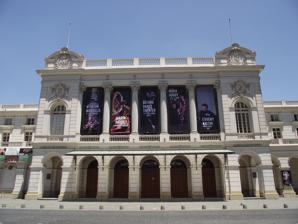
Building: Municipal Theatre of Santiago
Country: Chile
Year built: 1857
Municipal Theatre of Santiago, National Opera of Chile National Opera of Chile Address Agustinas 794 Santiago Metropolitan Region Santiago, Chile Capacity 1,500 Opened September 17, 1857 Website http://www.municipal.cl/ The Teatro Municipal , National Opera of Chile is the most important stage theatre and opera house in Santiago , Chile . History and overview The Chilean government ceded a significant parcel of land in downtown Santiago to the municipality, in 1848, and an 1853 decree by President Manuel Montt Torres provided for the construction of a municipal theater in his nation's capital, by then a rapidly growing city. French Chilean architect Claudio Brunet des Baines was commissioned for its design, and its construction was entrusted to another French Chilean, civil engineer Felipe Charme de l´Isle. Brunet des Baines created a French Neoclassical exterior for the theater, though his 1855 death left the supervision of the design to his countryman, Lucien Hénault , and to the latter's assistant, Manuel Aldunate. The new team also benefited from a collaboration with Charles Garnier , the architect of the Opéra National de Paris . View of the Teatro Municipal in 1872. The Teatro Municipal was inaugurated on September 17, 1857, with the opera Ernani by Giuseppe Verdi , performed by an Italian company brought in specially for the occasion. At the time, the theatre held 1,800 spectators, and included distinctive interior details such as a teardrop crystal chandelier. A December 8, 1870, performance by opera diva Carlotta Patti was followed by a massive fire, which practically destroyed the building. A quick response by both the local government and Chilean high society resulted in the theatre's prompt reconstruction, designed by Henault and completed on July 16, 1873. Its reinauguration was accompanied by a performance of Verdi's La forza del destino . 20th century The theatre went through a devastating 1906 earthquake, suffering the loss of most of its interior, and a second, serious fire in 1927, although it recovered quickly on both occasions. Following these reconstructions, the theatre's capacity was reduced to 1,500 in the main hall; however, its interior became more opulent. It was further modernized in 1952 and 1959, and numerous cultural institutions were created for the theatre during that era. The Santiago Philharmonic Orchestra was established in 1955, the Cultural Corporation of Santiago was formed to administer the center in 1957, the Santiago Ballet in 1959, and the Teatro Municipal Chorus , in 1962. The Teatro Municipal was declared a National Monument, in 1974. The theatre hosted the two editions of the OTI Festival in Chile: in 1978 and in 1986 . Renowned Chilean pianist Claudio Arrau , who had left his homeland in 1941, returned for a visit in 1984, on which occasion the Claudio Arrau Salon, seating 250 spectators, was inaugurated. The stage curtain, installed in 1926, was replaced in 1995 with funds raised by offering donors a piece of the older curtain as a keepsake. The institution continues to maintain an active repertoire, and some of its most illustrious recent international guest performers and conductors have included: names in ballet such as Julio Bocca , Mikhail Baryshnikov , the Bolshoi Ballet and the Mariinsky Ballet ; pianists Claudio Arrau , Valentina Igoshina and Arthur Rubinstein , Vladimir Ashkenazy and Daniel Barenboim ; violinists Mischa Elman , Jascha Heifetz , Yehudi Menuhin , Gil Shaham and Isaac Stern ; conductors Zubin Mehta , Charles Dutoit , Kurt Masur and Pierre Boulez ; and stage performers such as Plácido Domingo , Dame Kiri Te Kanawa , Charles Aznavour , Vivien Leigh , Luciano Pavarotti , Tito Schipa and Renée Fleming . References Notes